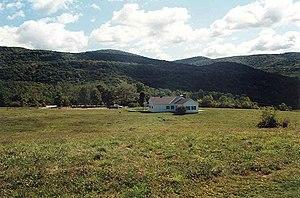
La bataille de Hubbardton est un engagement qui eut lieu durant la campagne de Saratoga de la Guerre d'indépendance des États-Unis dans le village d'Hubbardton, alors situé dans le territoire disputé appelé New Hampshire Grants. Le matin du 7 juillet 1777 des forces britanniques conduites par le général Simon Fraser rattrapèrent l'arrière-garde des forces américaines qui battaient retraite après le repli de Fort Ticonderoga. Ce fut la seule bataille livrée durant la période révolutionnaire dans ce qui est aujourd'hui le Vermont, étant donné que la bataille de Bennington eut lieu à Walloomsac sur la frontière actuelle avec l'État de New York.